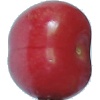
Label: Cherry 2